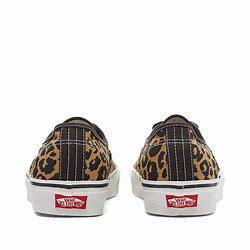
Brand: Vans
Model: UA Authentic